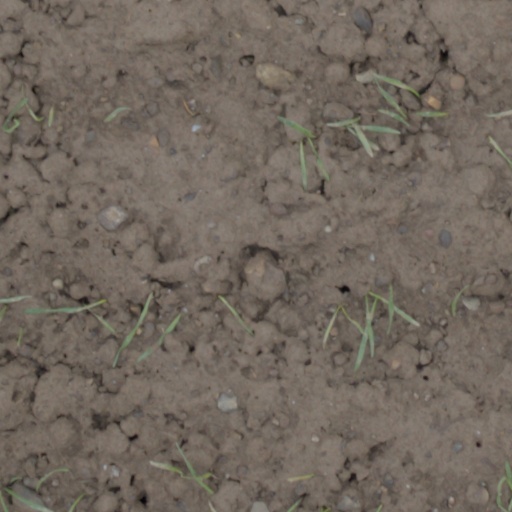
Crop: wheat